Mosaic Reform Synagogue

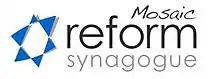
Logo of the congregation

Mosaic Reform Synagogue is a Reform Jewish congregation and synagogue, located in Stanmore, in the Borough of Harrow, England, in the United Kingdom.